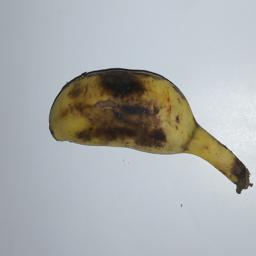
Banana variety: Champa Kola